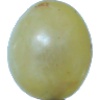
Label: Grape White 1